The Last Bomb

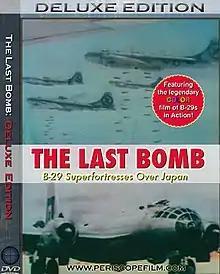

The Last Bomb was a 1945 propaganda film mainly concerning the conventional phase of the bombing of Japan in 1945. It was nominated for an Academy Award for Best Documentary Feature.